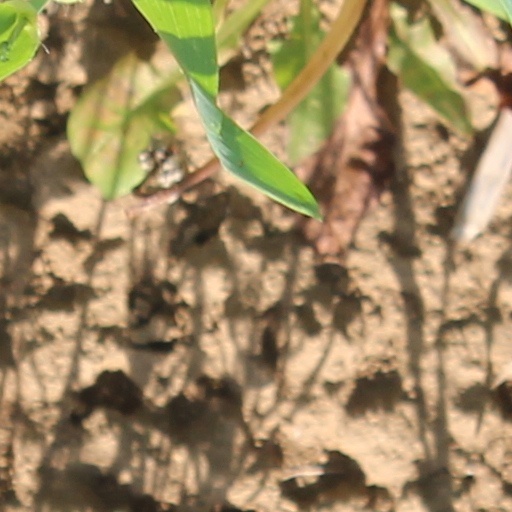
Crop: wheat